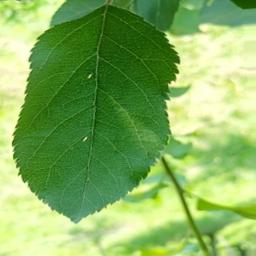
Label: Healthy